Black cowboys

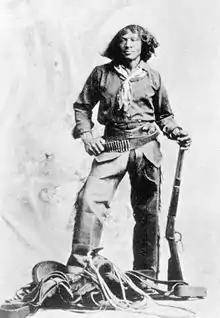
Nat Love (1854–1921), an African-American cowboy and former slave

After the Reconstruction of the South after the American Civil War, freed slaves were still denied land ownership and other rights in many states, and about 20,000 Exodusters headed west to Kansas between 1879 and 1884, with smaller migrations to other Western states. Many trained under Mexican vaqueros, cattle-raising Native Americans, or their former masters. They then worked as ranch hands for wages equal to their White counterparts, offering more opportunities than existed for freemen in the South.